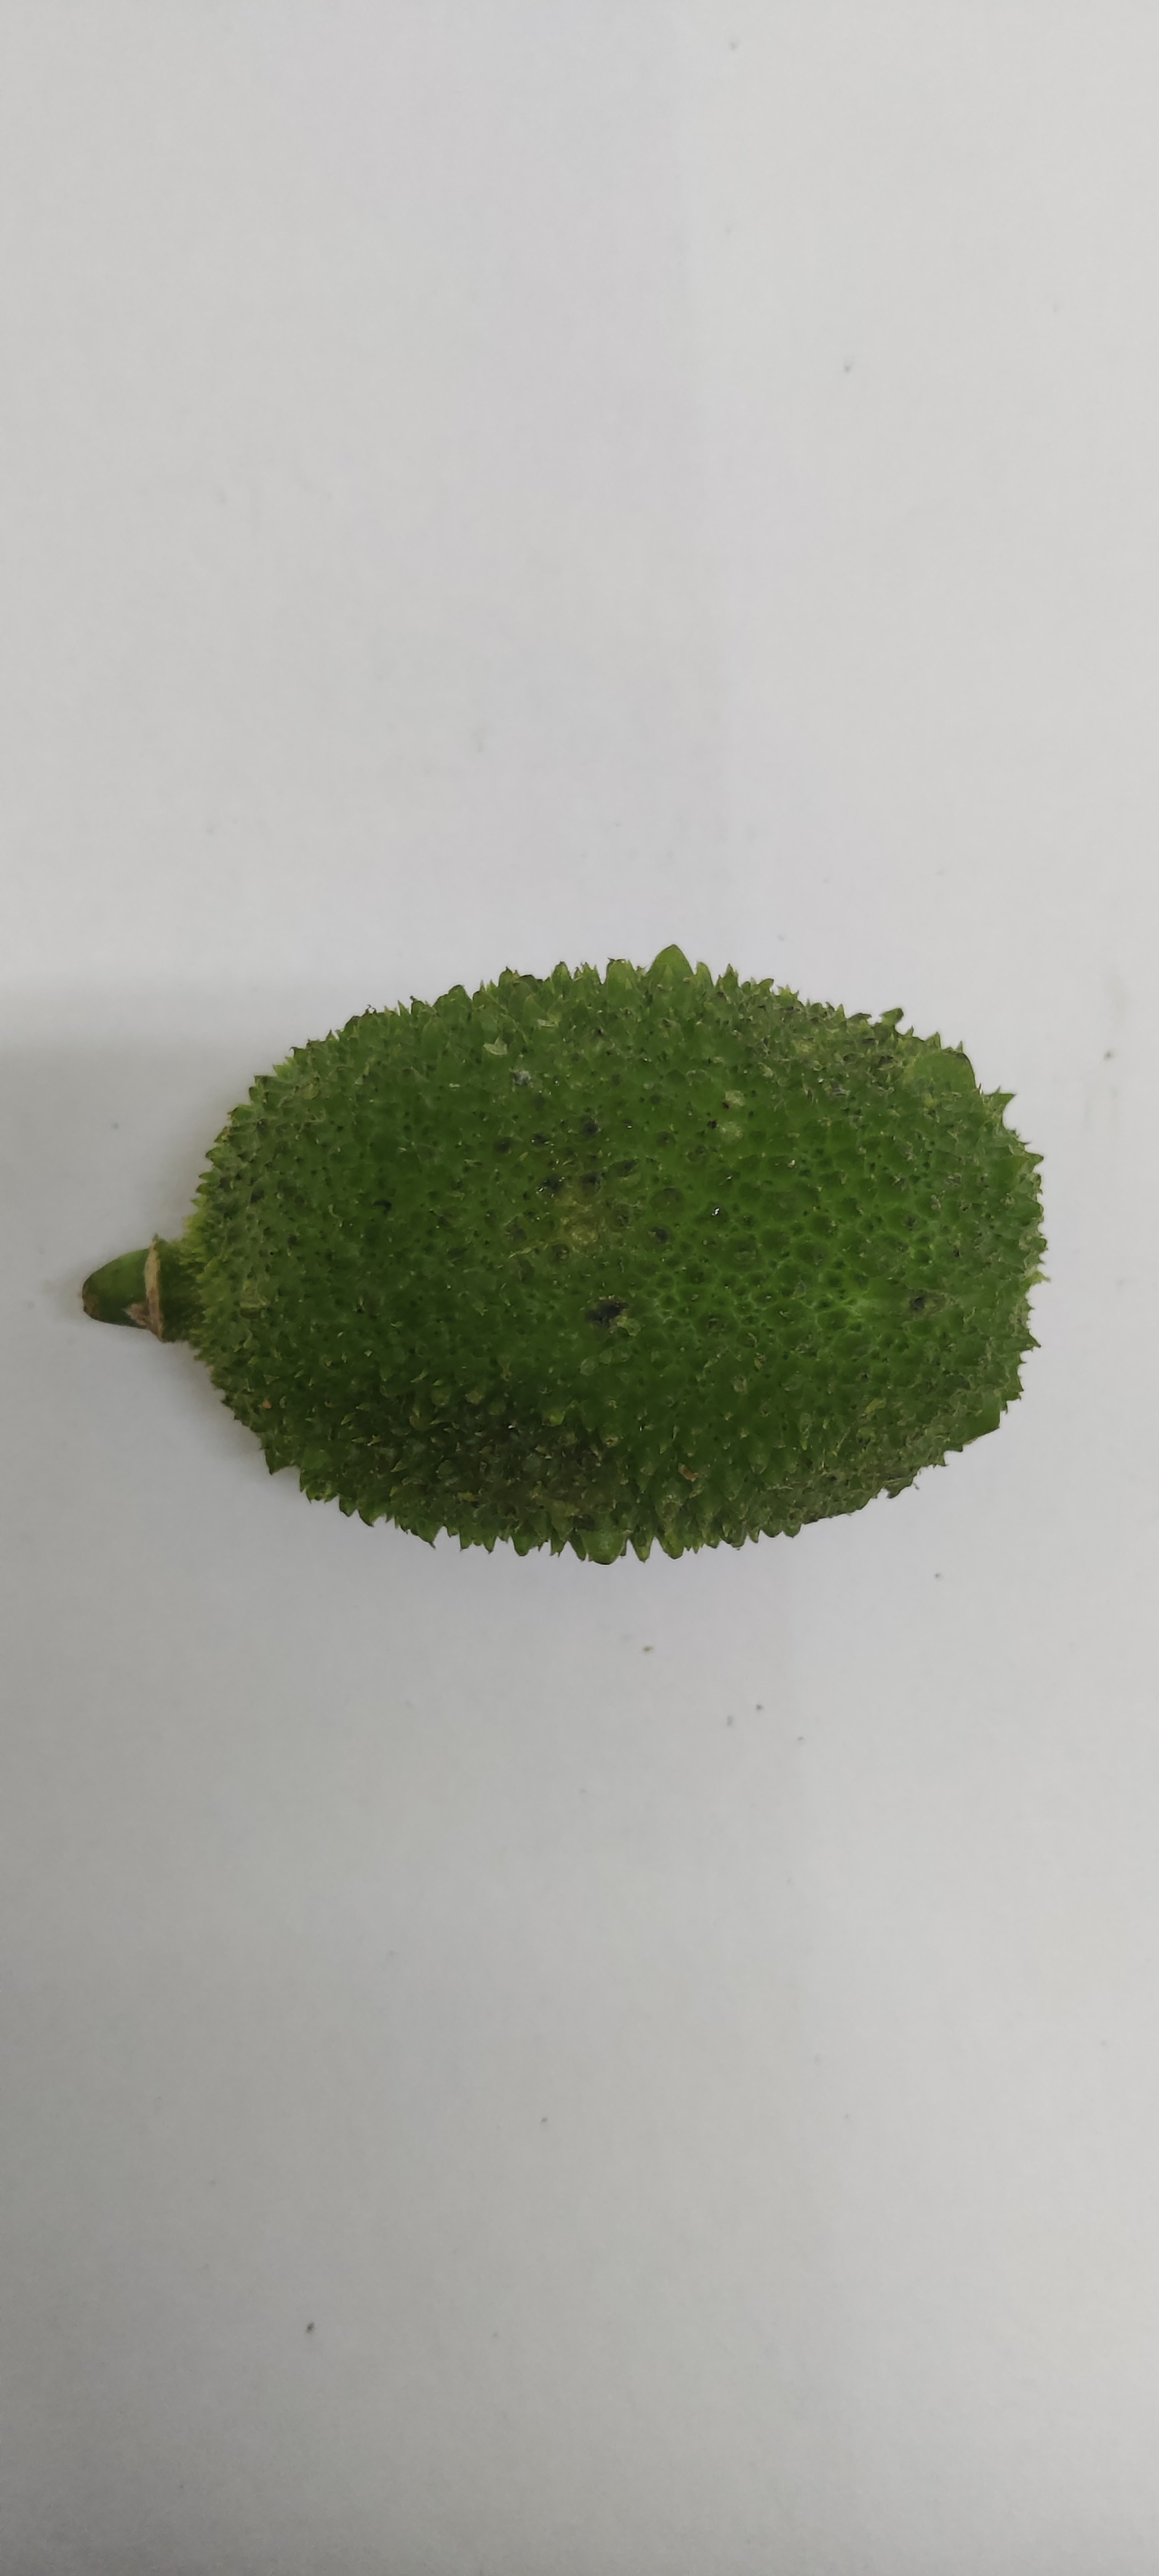
Crop: Spiny Gourd
Condition: Fresh